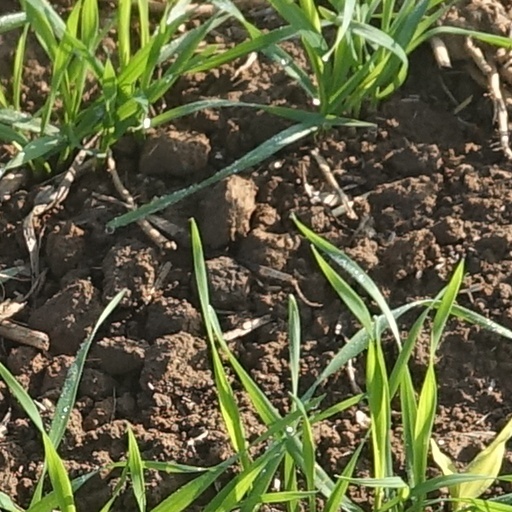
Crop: wheat